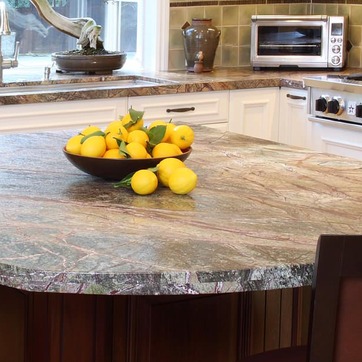
Material: food